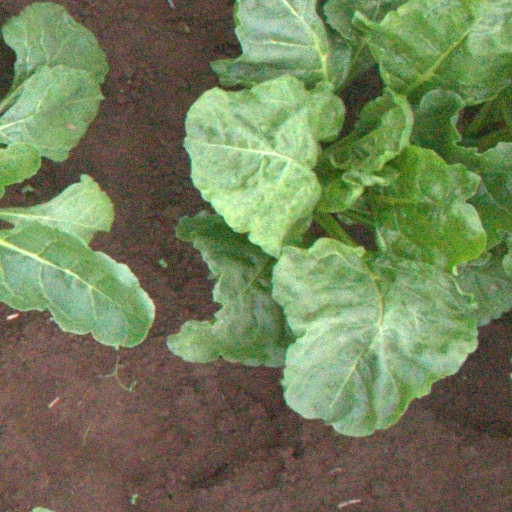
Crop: sugar beet